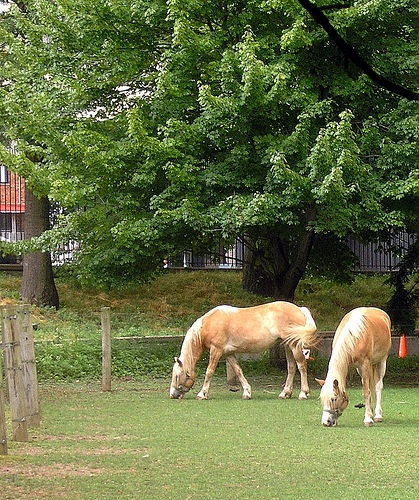
Two brown horses grazing on a field of green grass.
Two horses eating grass in a fenced in area.
Two horses grazing on the grass next to trees.
A pair of horses are shown grazing under trees.
Two tan horses grazing in a grassy enclosure.